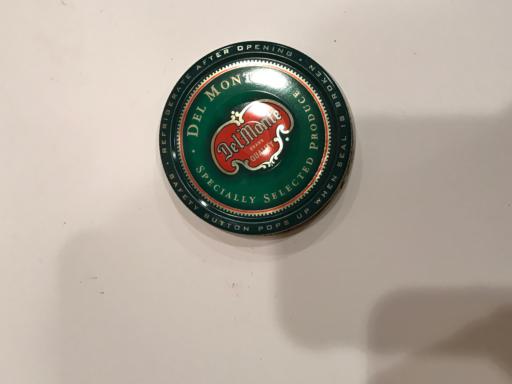
Waste category: metal